Jim Clyburn

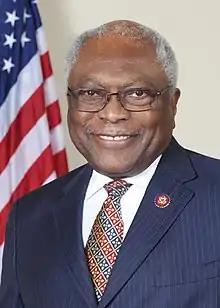
Official portrait, 2019

James Enos Clyburn (born July 21, 1940) is an American politician serving as the U.S. representative for . First elected in 1992, Clyburn is in his 17th term, representing a congressional district that includes most of the majority-black precincts in and around Columbia and Charleston, as well as most of the majority-black areas outside Beaufort and nearly all of South Carolina's share of the Black Belt. Since Joe Cunningham's departure in 2021, Clyburn has been the only Democrat in South Carolina's congressional delegation and as well as the dean of this delegation since 2011 after fellow Democrat John Spratt lost re-election.